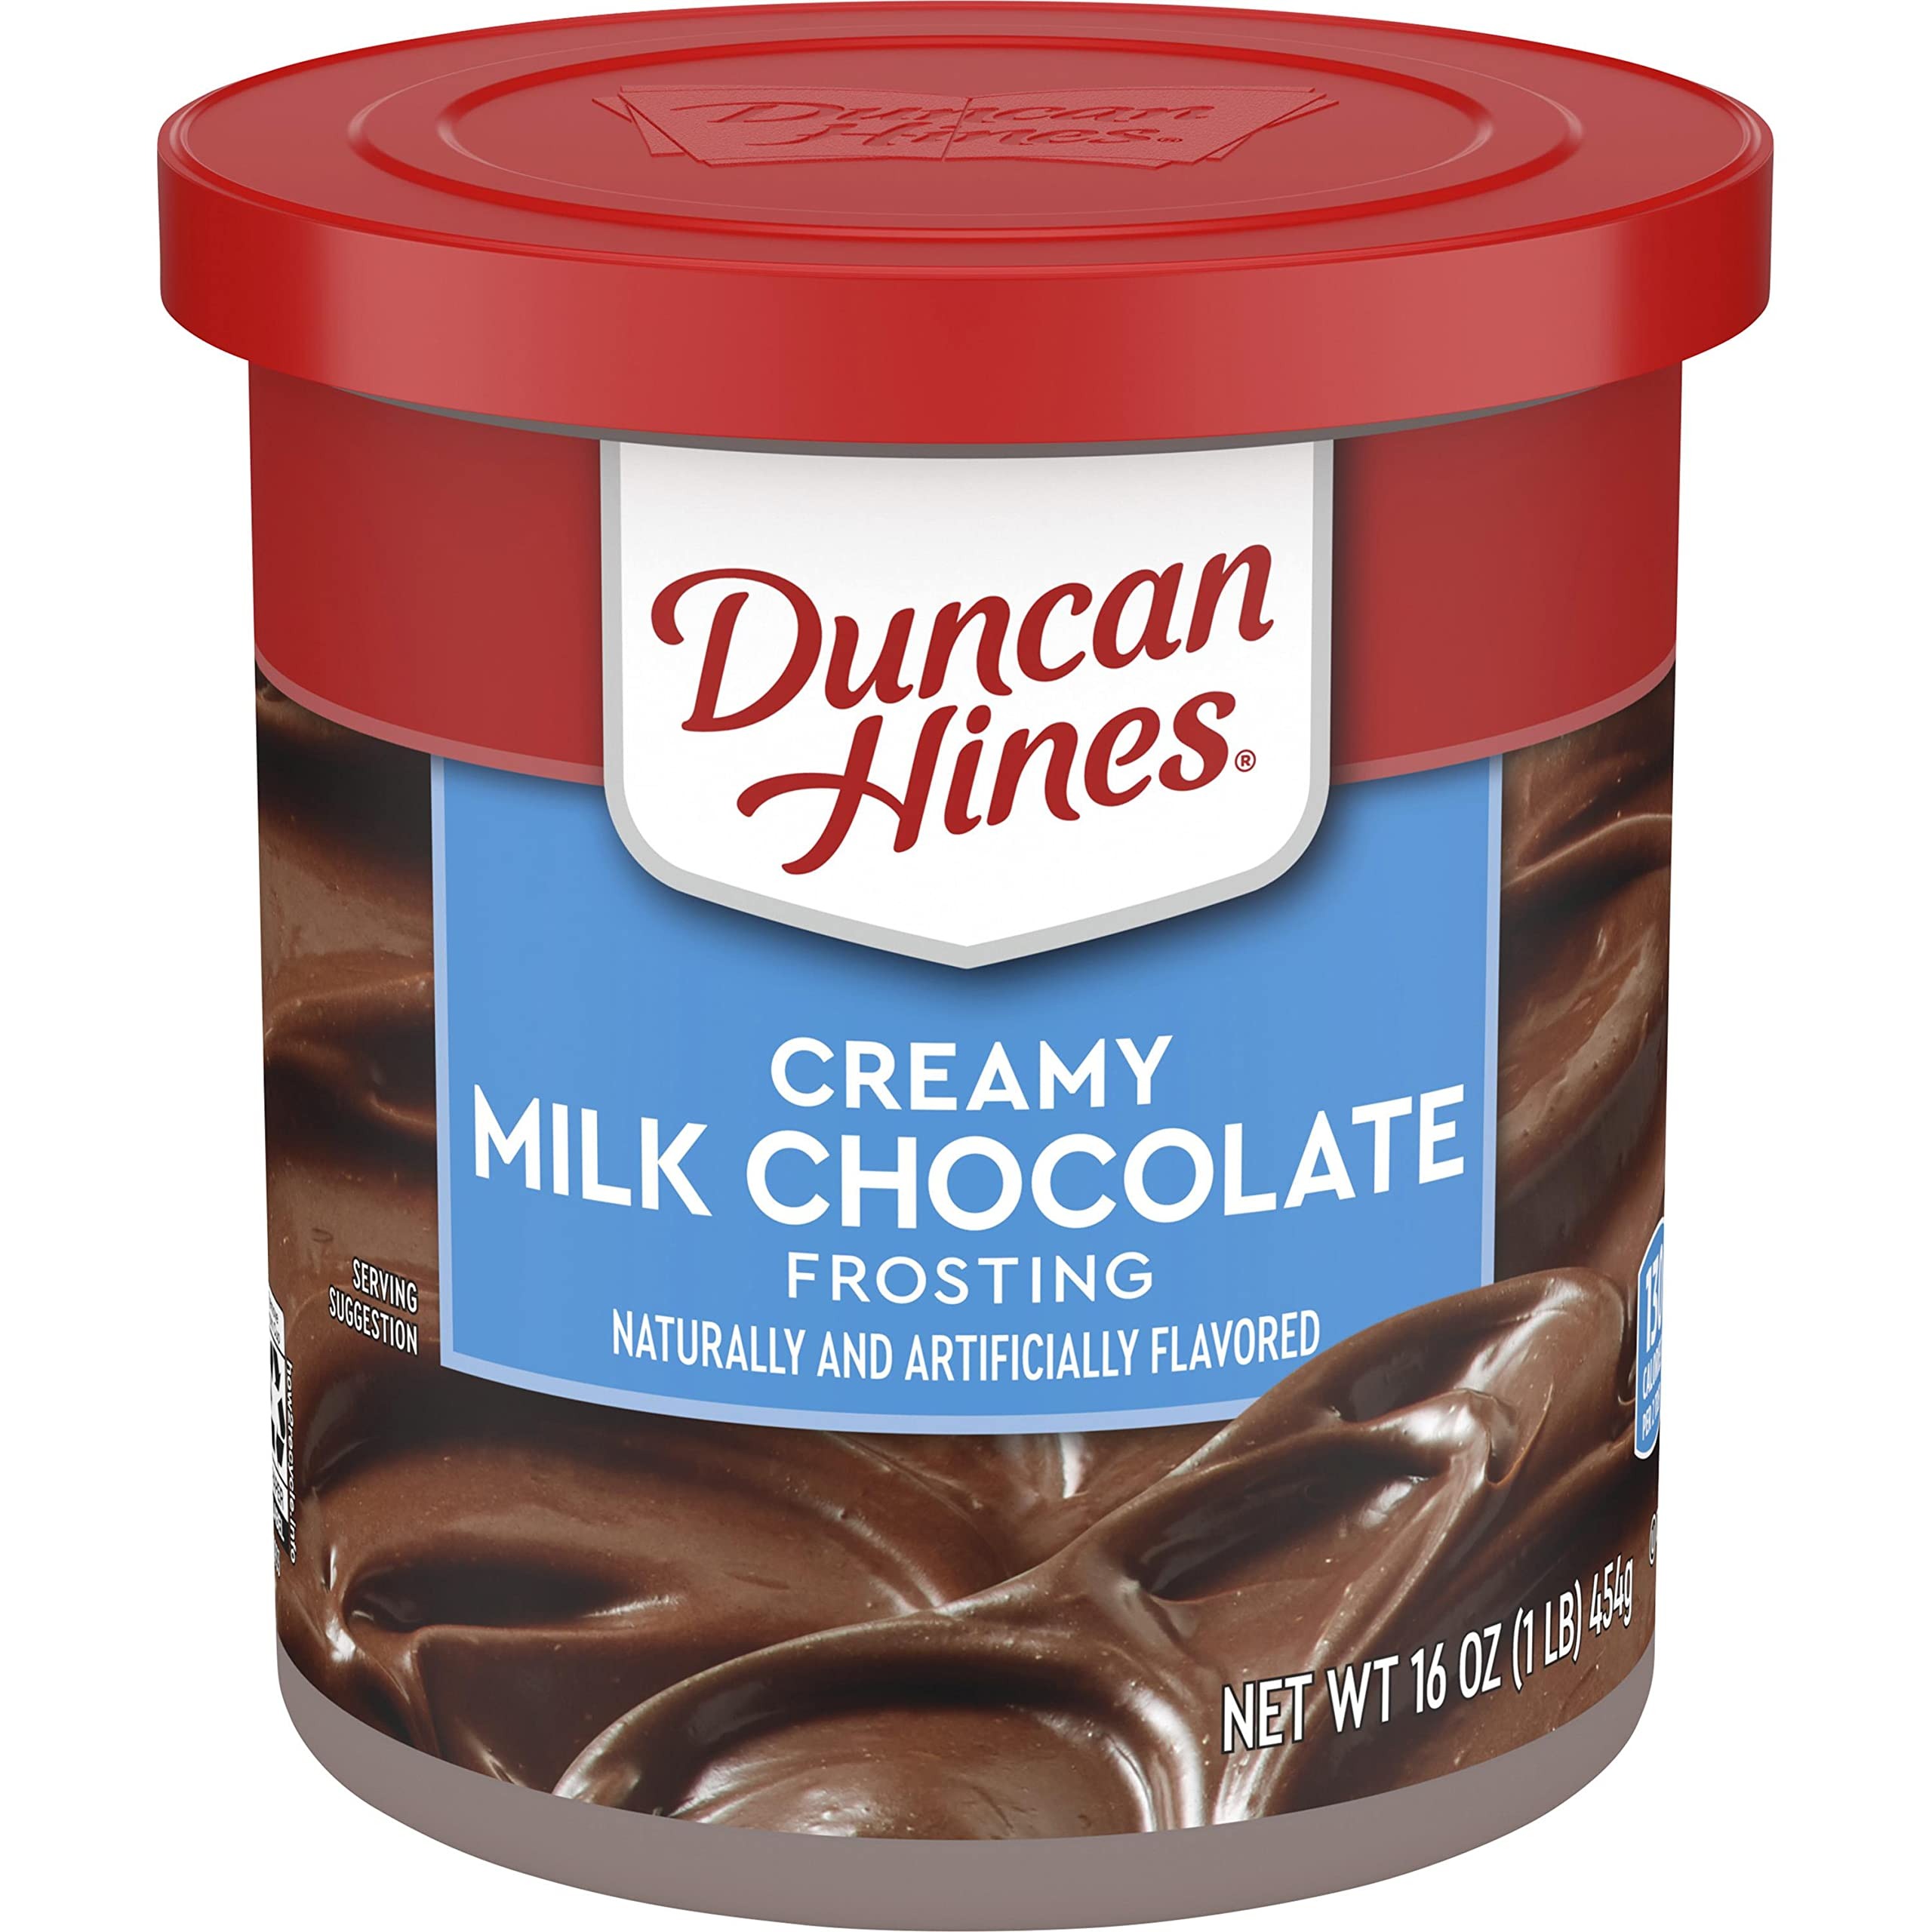
Item Name: Duncan Hines Creamy Milk Chocolate Frosting, 16 OZ
Bullet Point 1: One 16 oz can of Duncan Hines Creamy Milk Chocolate Frosting
Bullet Point 2: Ready-to-use cupcake frosting spreads easily
Bullet Point 3: Classic milk chocolate flavor makes this cake frosting rich and delicious
Bullet Point 4: Spread this dessert topping on brownies, cakes or cupcakes
Bullet Point 5: One can of creamy frosting covers two 8" or 9" layers, a 13" x 9" cake, a tray of brownies or up to 36 cupcakes
Value: 16.0
Unit: Ounce

Price: 2.36